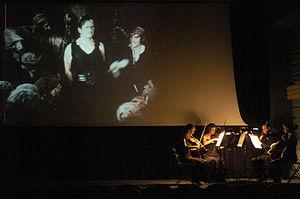
Le Quatuor Prima Vista accompagne ""Le Pirate Noir"" en ciné-concert."
Le Pirate noir est un film américain d'Albert Parker, sorti en 1926.